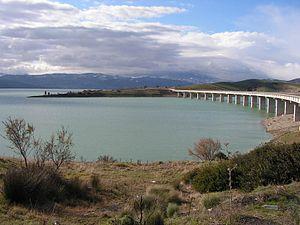
Le lac du mont Cotugno est un lac de barrage italien dans la province de Potenza, en Basilicate. Il est presque entièrement situé dans le parc national du Pollino.